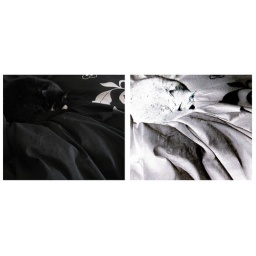
Black and white kitteh disappears in black and white bed linen.